Shibuya Near Family

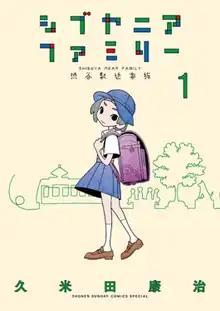
First volume cover

is a Japanese manga series written and illustrated by Kōji Kumeta. It has been serialized in Shogakukan's manga magazine "Weekly Shōnen Sunday" since October 2021.